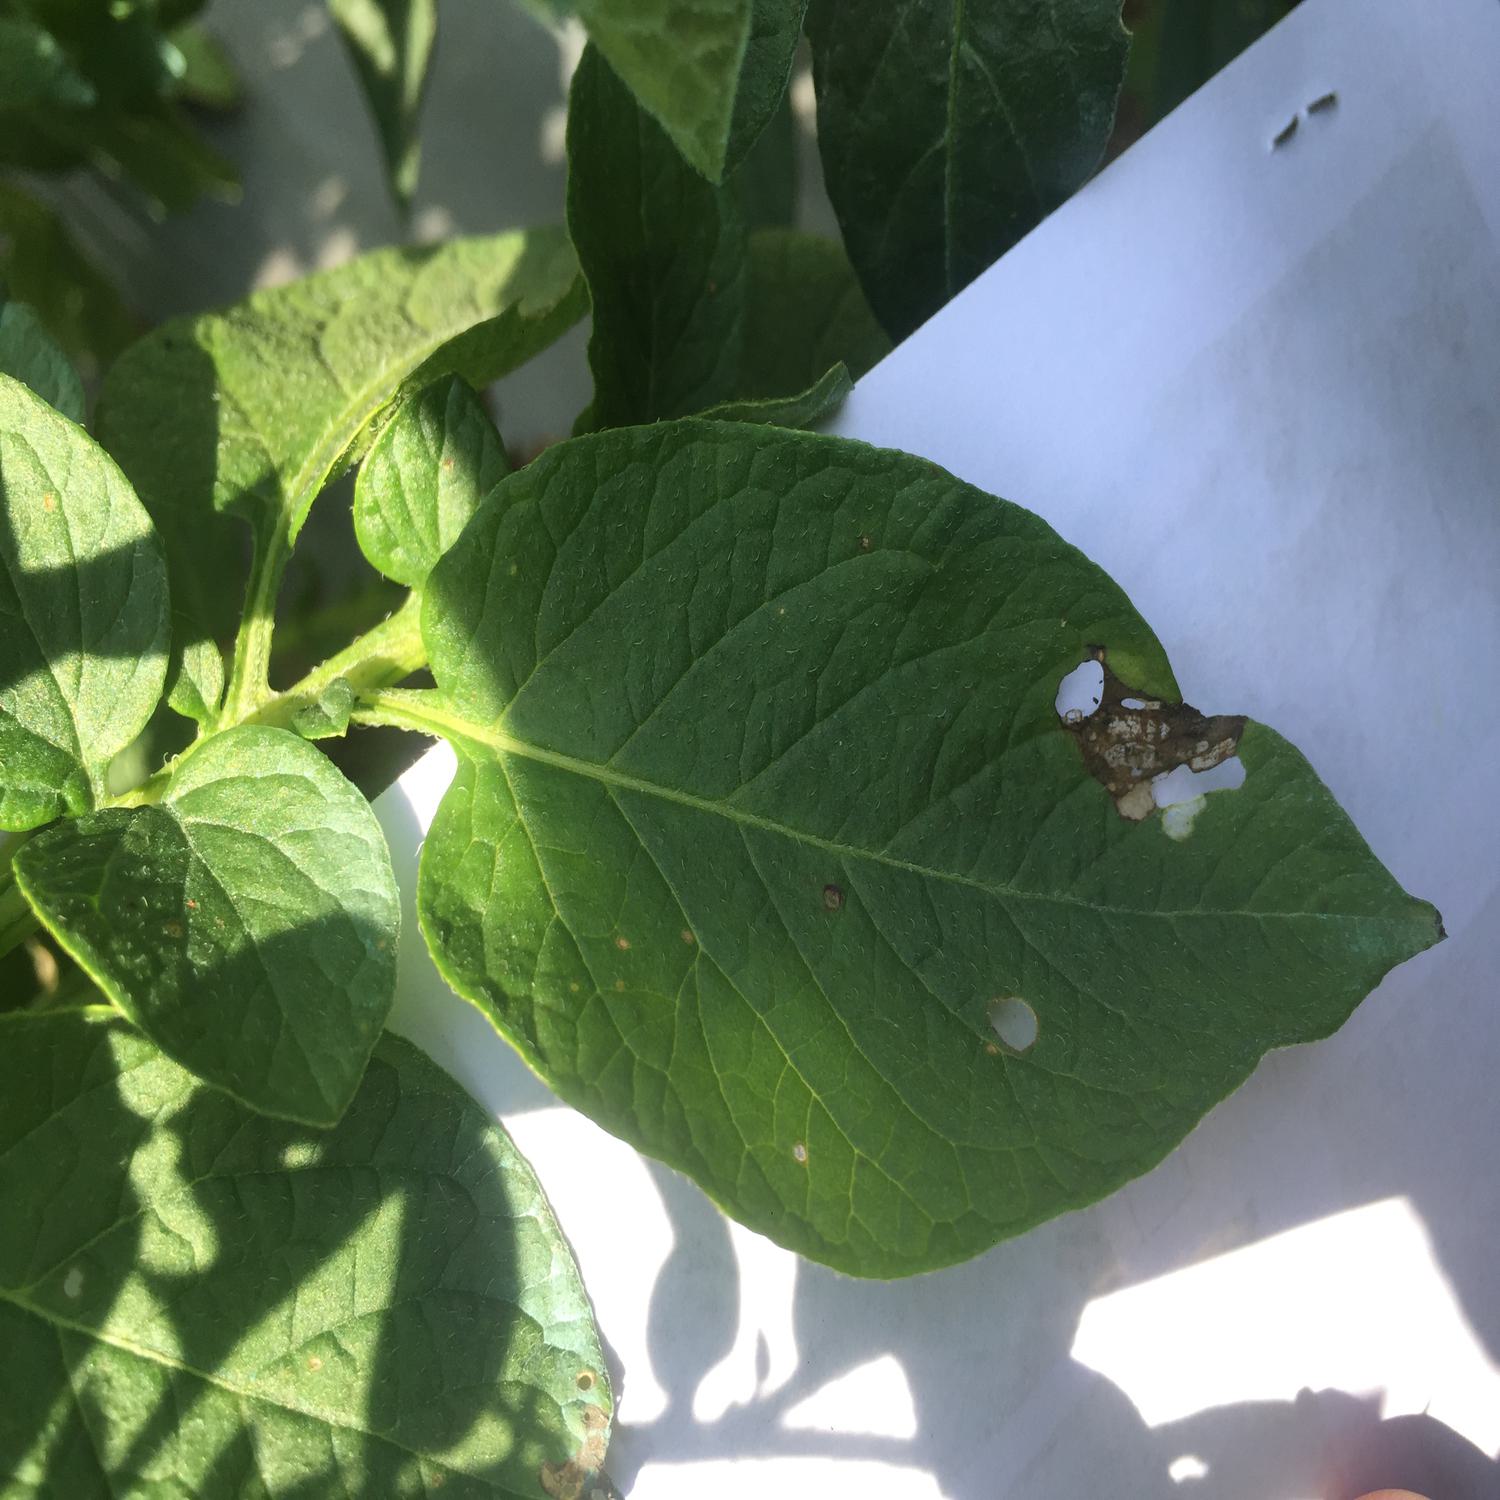
Label: Fungi